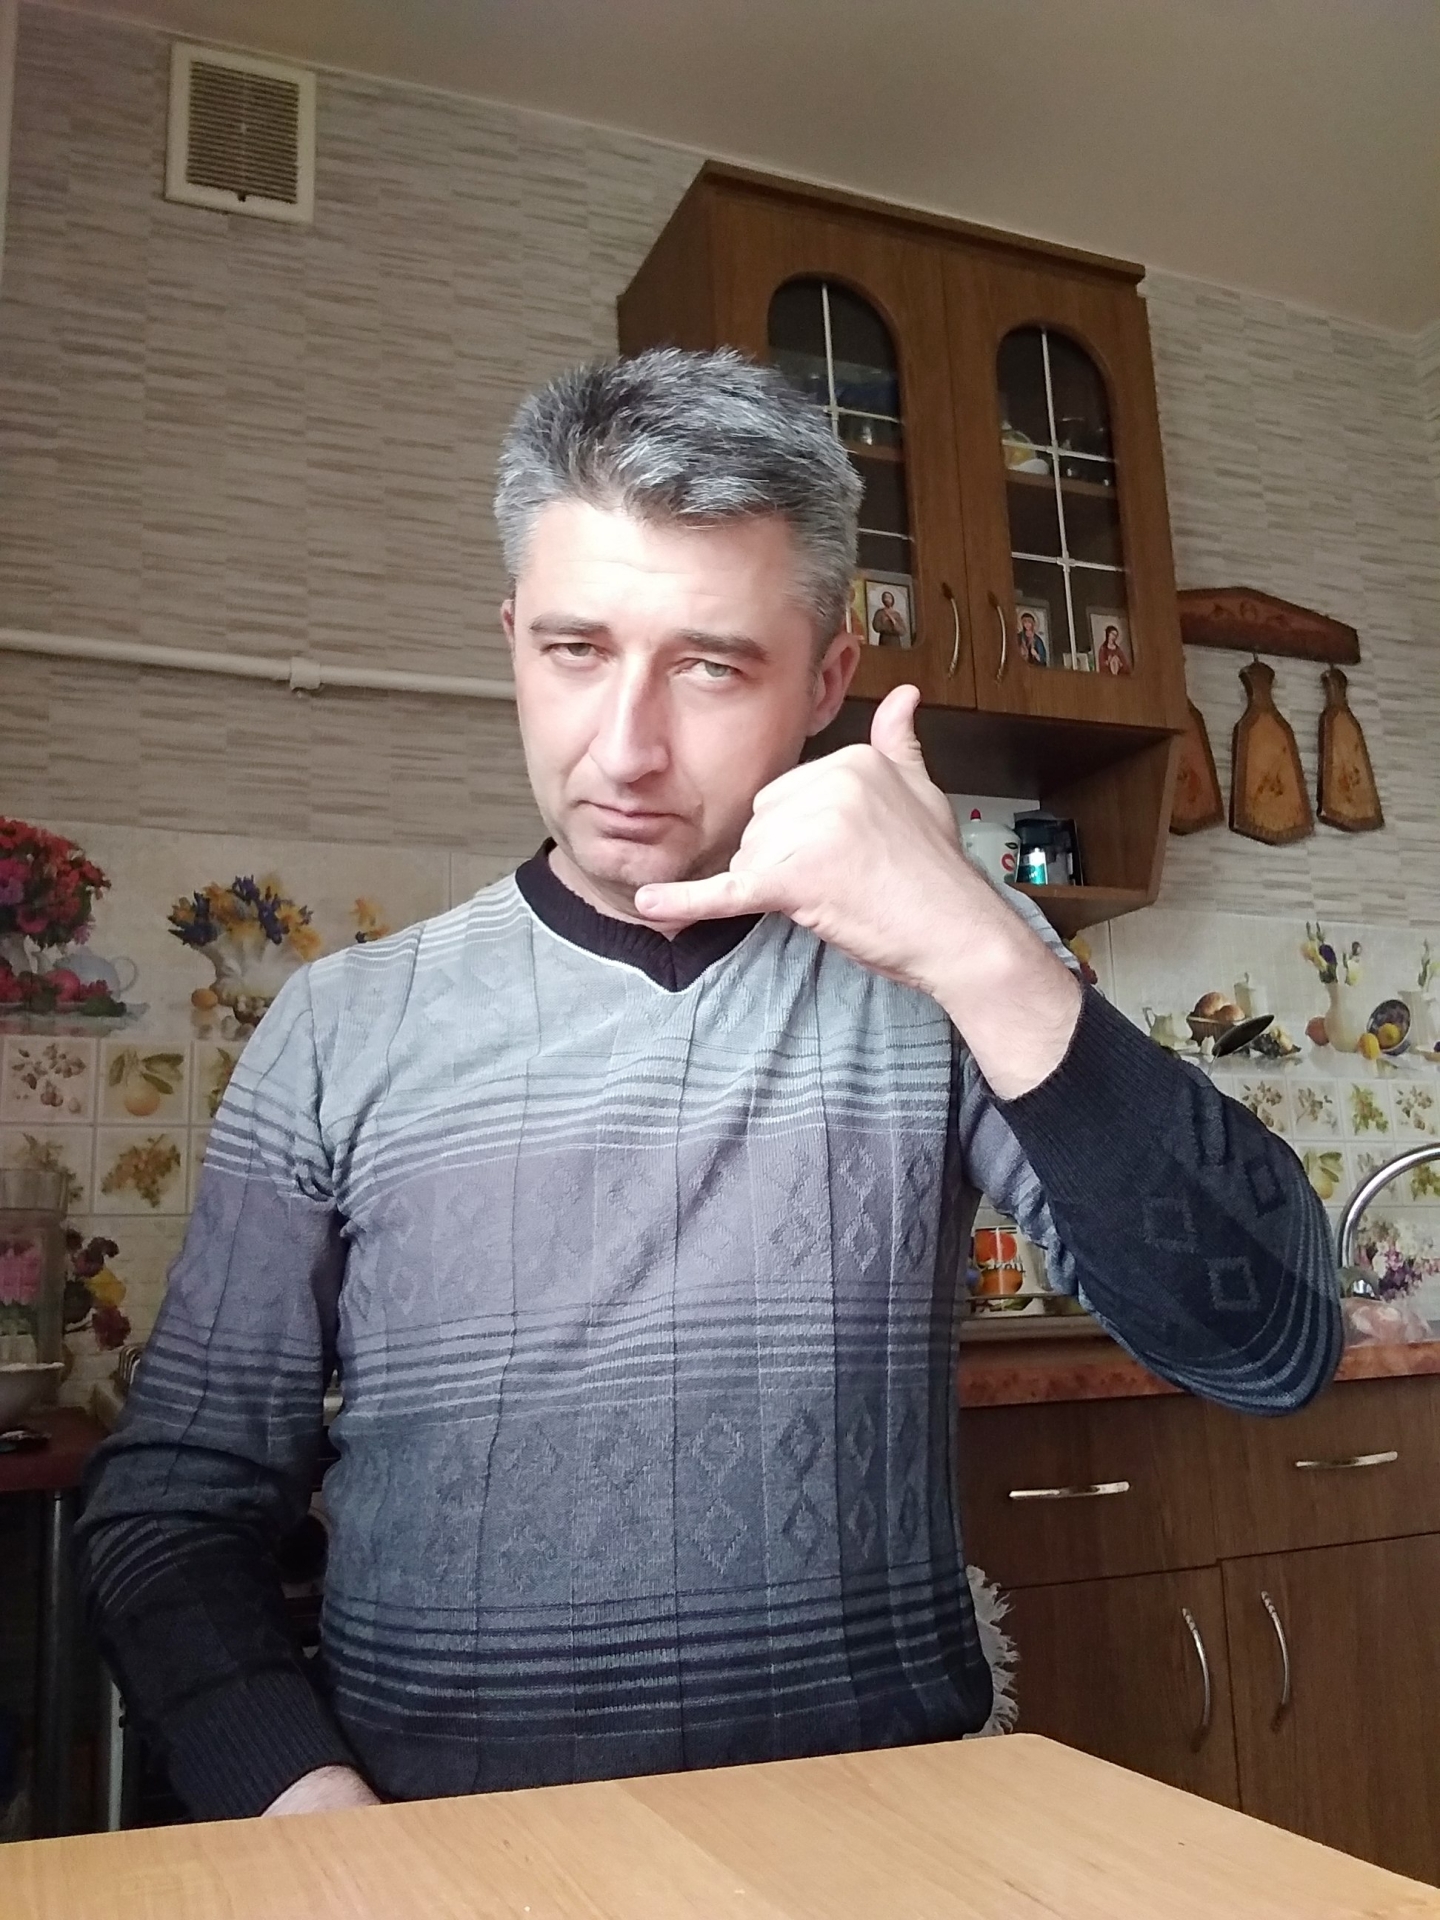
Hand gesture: call